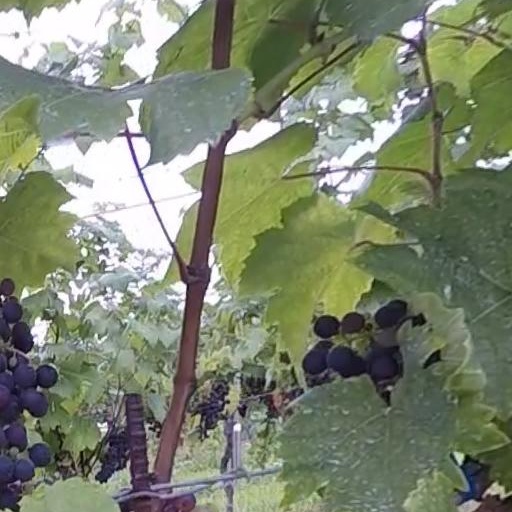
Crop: grape